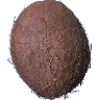
Label: cocos